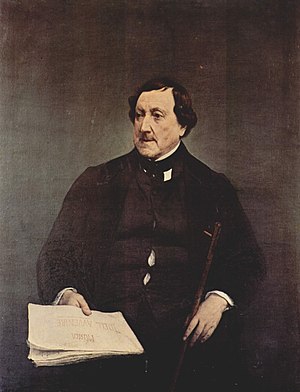
Gioacchino Rossini / Biografi / Noter
Portræt af Gioachino Rossini med Francesco Hayez, 1870. Pinacoteca di Brera, Milano.
Gioachino Antonio Rossini var en populær italiensk komponist, der skrev 39 operaer samt kirkemusik, kammermusik, sange og nogle instrumental- og klaverstykker.